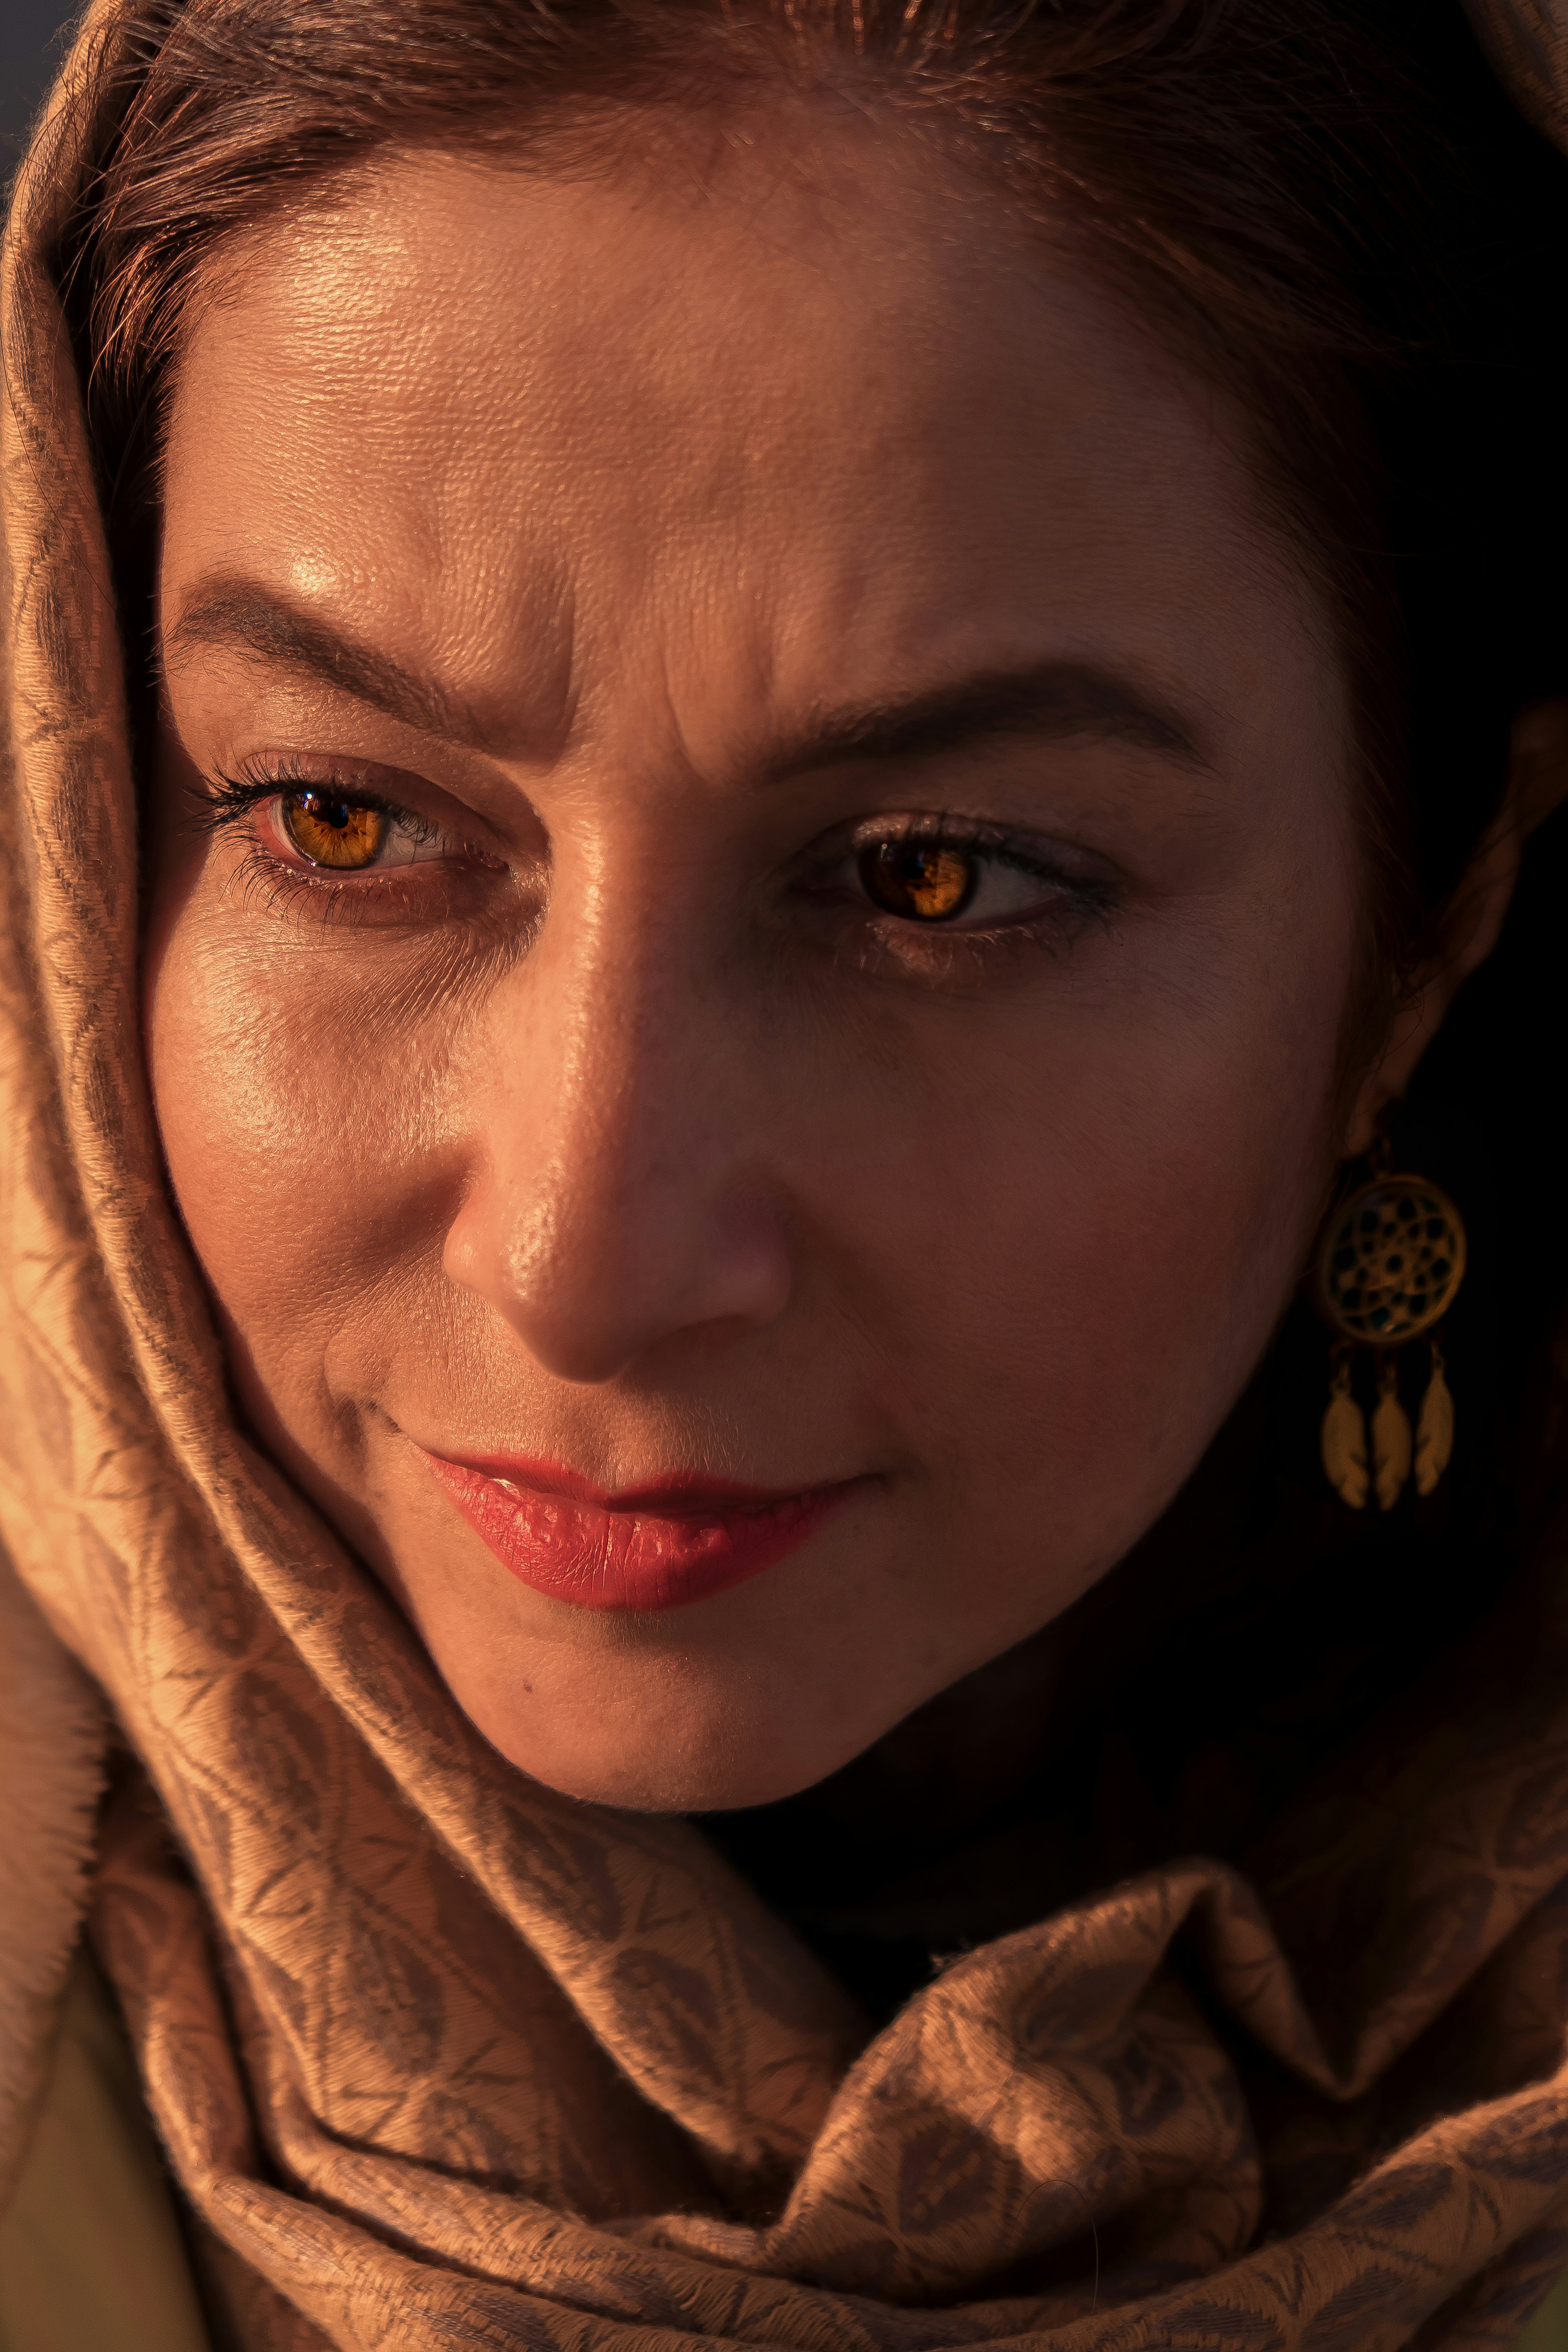
Gender: women